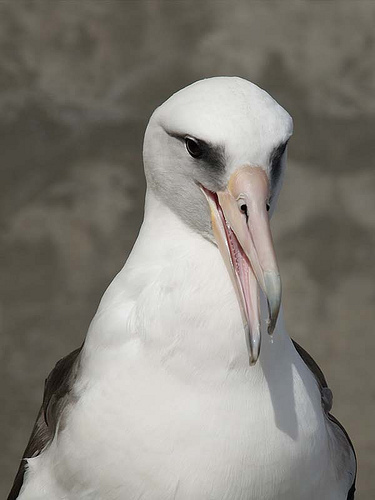
a bird with a very large, hooked bill with black tip and all white plumage across its body.
a large white bird with a long curved bill. an all white body, black eye rings, and black wing feathers.
a larger sized bird with a glowing white body and a large orange beak.
this large white bird has a large yellow beak which points down towards the end.
the bird is very large and has a white belly, breast, and head with a long orange beak.
a long beaked bird with mostly white and black feathers.
the bird has a white belly, long peach bill that is curved and a white crown.
this bird has wings that are black and has a long billa large bird with a white breast, throat, and head with black eye rings and a large pointed beak.
a pale beak and smokey looking eyebrows on this white breasted bird are striking.
Species: Laysan Albatross